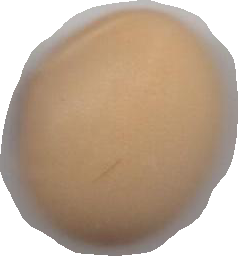
Variety: Anjasmoro